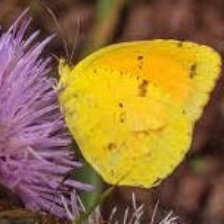
Species: SLEEPY ORANGE
Butterfly family (ImageNet category): sulphur_butterfly